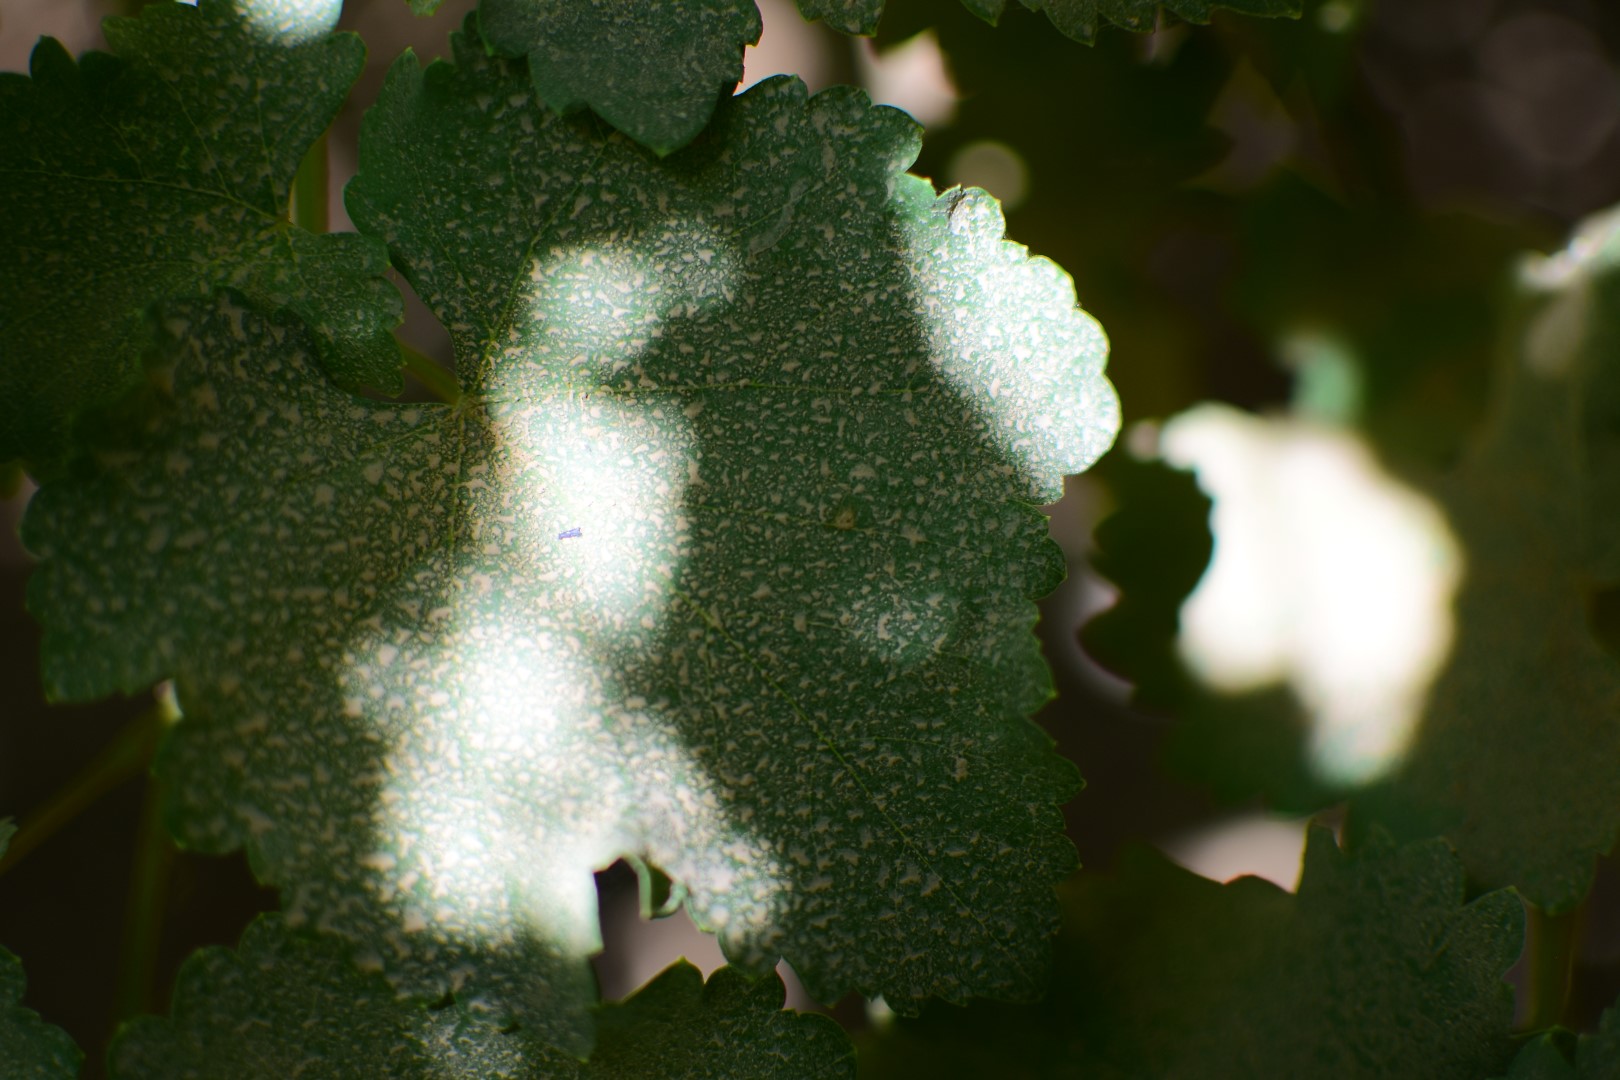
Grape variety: Frinsi